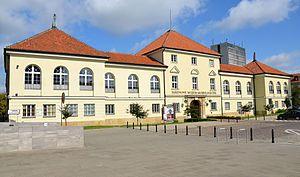
L'Arsenal royal de Varsovie est un arsenal militaire situé dans la rue Długa à Varsovie. À travers les âges, le bâtiment a joué différents rôles. Il abrite actuellement le musée national d’archéologie.
Pierre Charles François Bontemps, appelé "Kowal", "le Forgeron" est un polytechnicien et colonel de la Grande Armée. Détaché militaire en 1809 à la division générale de l'armée polonaise du Royaume du Congrès, il démissionne définitivement de l' Armée française en 1817 et continue sa carrière militaire en Pologne. Il est promu Général de brigade puis Directeur de l'Artillerie et Chef du Corps des Fusées.